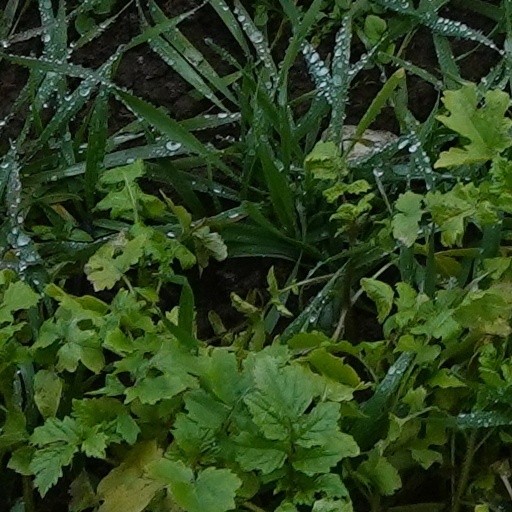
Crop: wheat